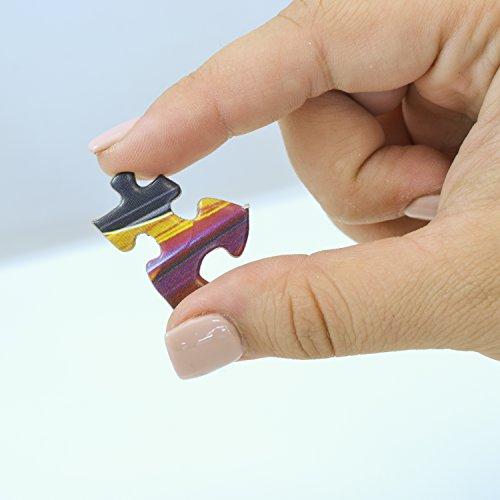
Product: MasterPieces Farmall Forever Red 1000 Piece Tin Box Jigsaw Puzzle by Charles Freitag
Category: Toys & Games | Puzzles | Jigsaw Puzzles
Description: Read about artist Charles Freitag and collect all his puzzles.
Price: $14.71
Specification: ProductDimensions:2x8x8inches|ItemWeight:15.8ounces|ShippingWeight:1.4pounds(Viewshippingratesandpolicies)|ASIN:B00KS0HR8A|Itemmodelnumber:71451|Manufacturerrecommendedage:13yearsandup